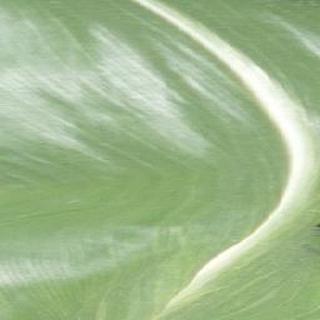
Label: healthy_corn